Death and culture

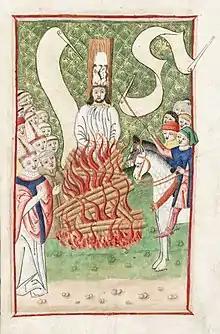
Jan Hus being burned at the stake

A martyr is a person who is put to death or endures suffering for their beliefs, principles or ideology. The death of a martyr or the value attributed to it is called martyrdom. In different belief systems, the criteria for being considered a martyr are different. In the Christian context, a martyr is an innocent person who, without seeking death, is murdered or put to death for his or her religious faith or convictions. An example is the persecution of early Christians in the Roman Empire. Christian martyrs sometimes decline to defend themselves at all, in what they see as an imitation of Jesus' willing sacrifice.